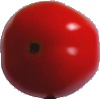
Label: Tomato 4